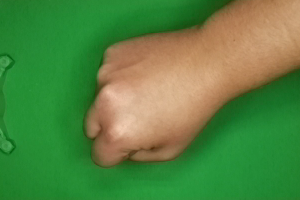
Label: rock